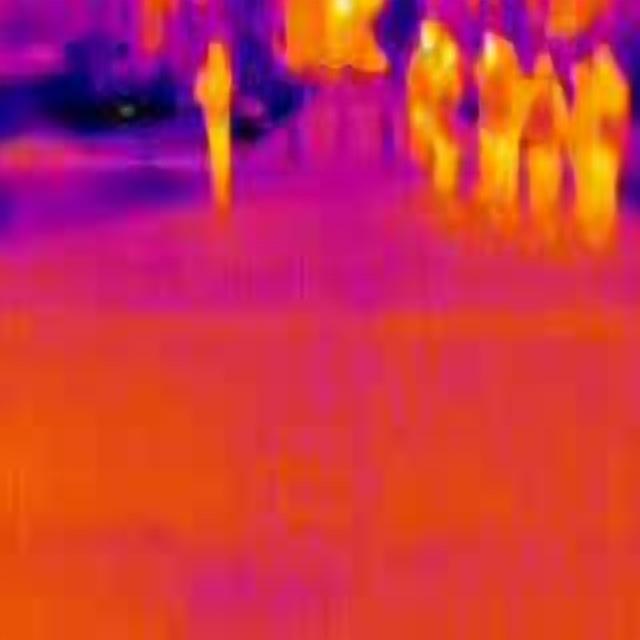
Detected objects:
label: person
label: person
label: person
label: person
label: person
label: person